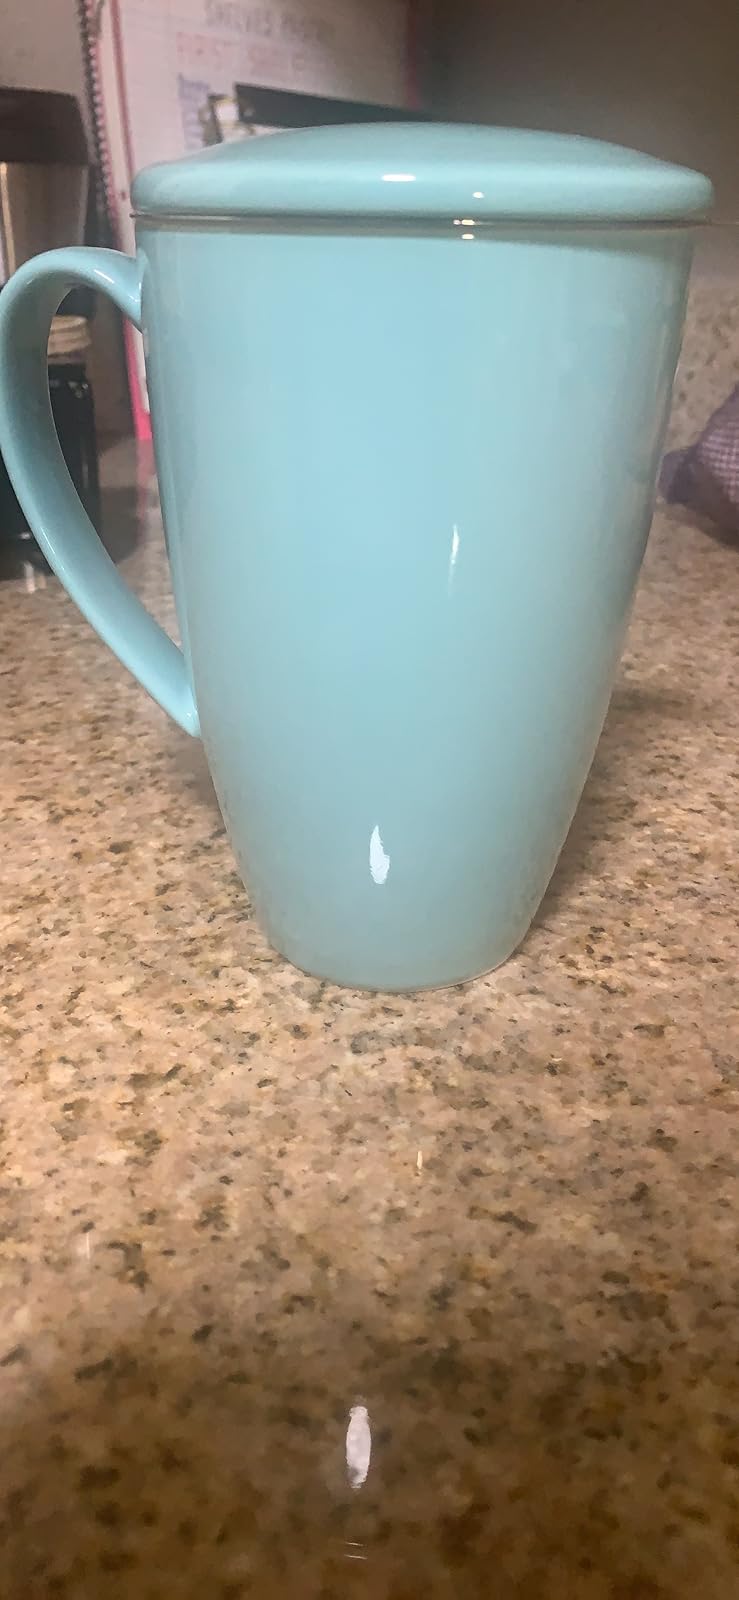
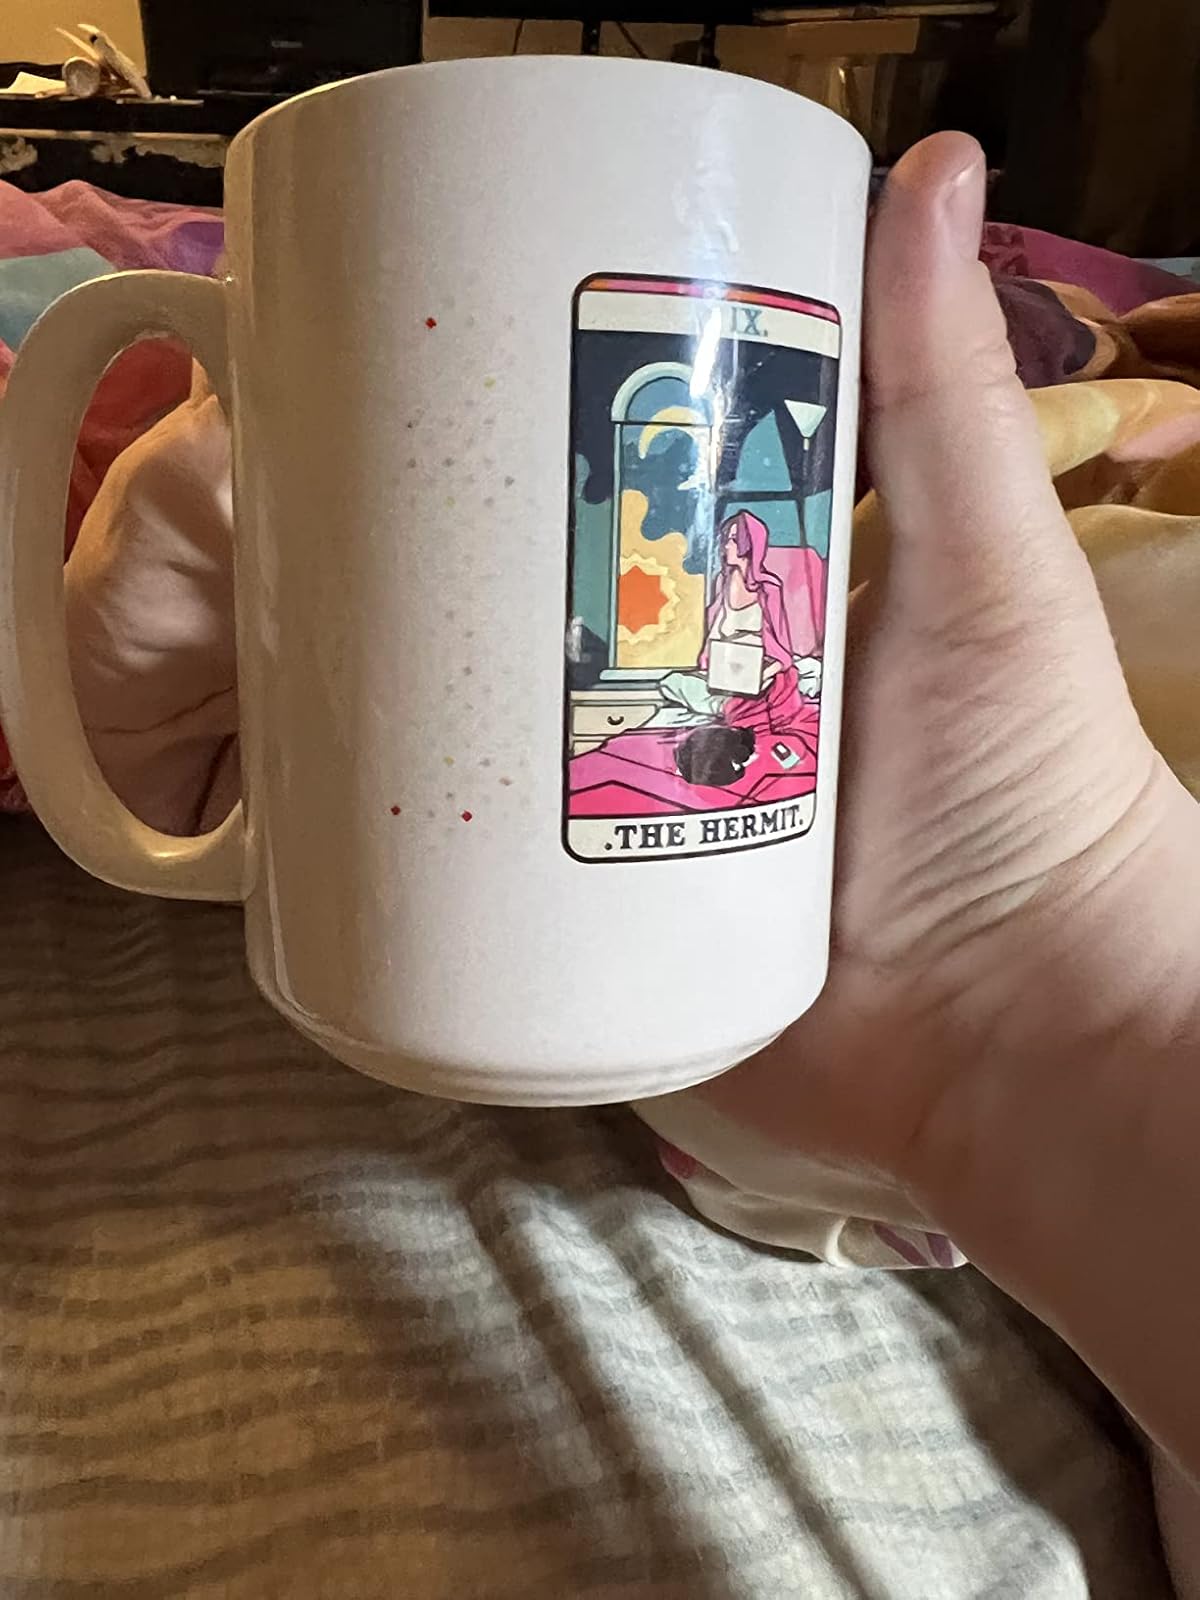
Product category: items_mug
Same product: no